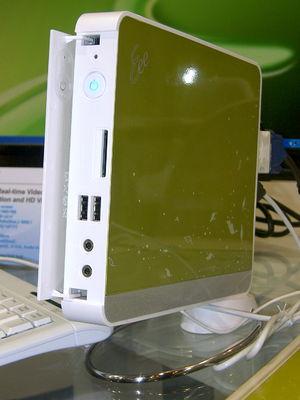
Eee Box est un ordinateur de bureau à bas prix qui appartient à la famille des nettops. Sa carte mère utilise une technologie Splashtop appelée ExpressGate par ASUS.